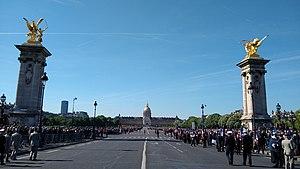
Hommage national le 14 mai 2019 aux deux militaires du commando Hubert tués en opération lors d'une action en vue de délivrer des otages.
Le combat de Gorom-Gorom est une opération militaire menée par les forces spéciales françaises contre l'État islamique dans le Grand Sahara, dans le contexte de l'insurrection djihadiste au Burkina Faso. L'attaque a lieu dans la nuit du 9 au 10 mai 2019 contre un campement de djihadistes au nord du Burkina Faso ; elle permet la libération de quatre otages.